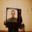
Label: television